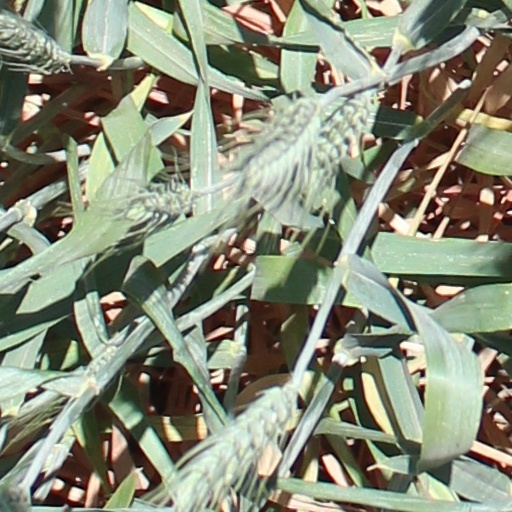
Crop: wheat